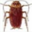
Label: cockroach